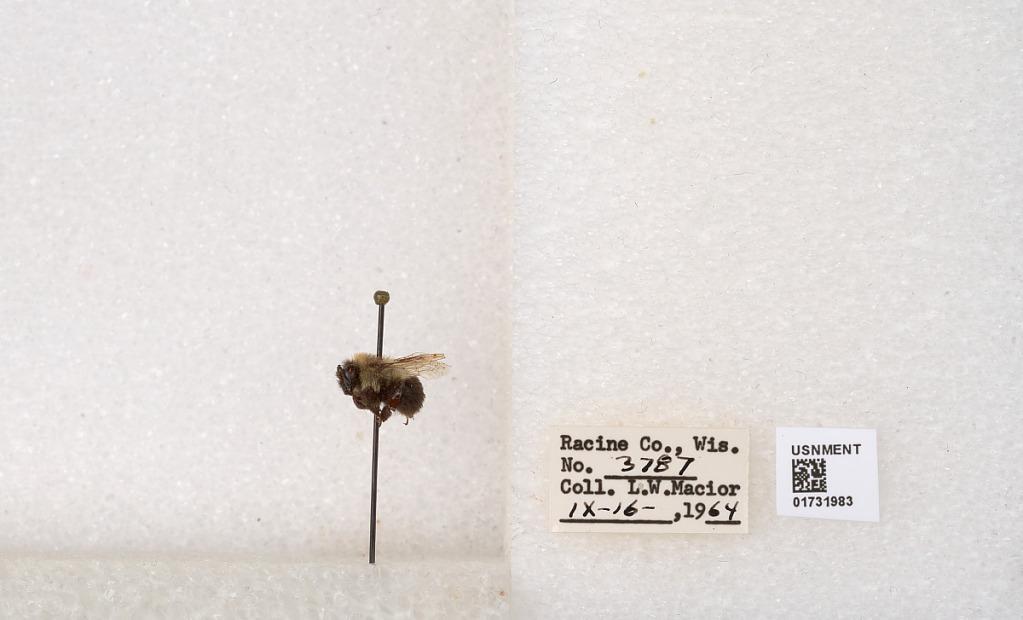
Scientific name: Bombus impatiens Cresson
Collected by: L. Macior
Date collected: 1964-9-16
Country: United States
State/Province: Wisconsin
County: Racine
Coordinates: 42.7299, -87.8123